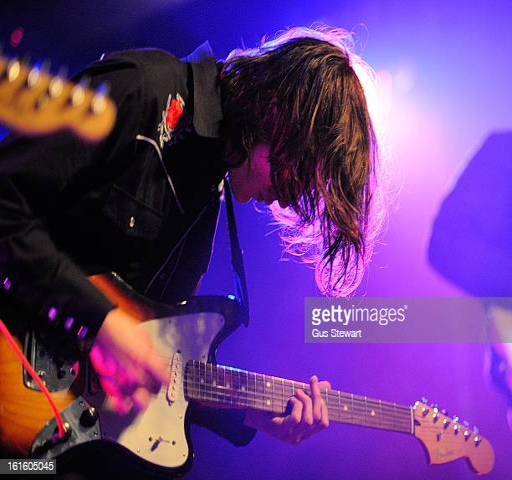
person of interest performs on stage as part of the awards series of concerts